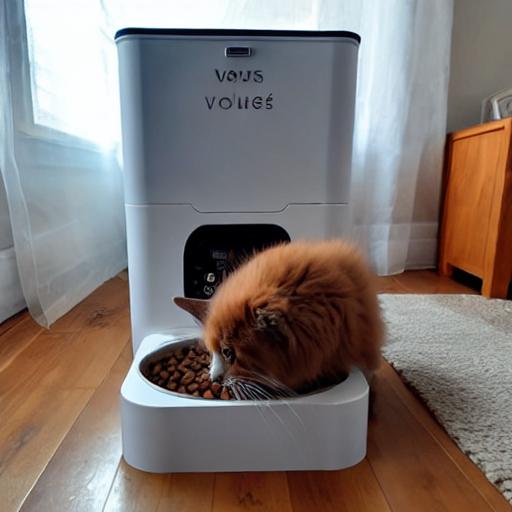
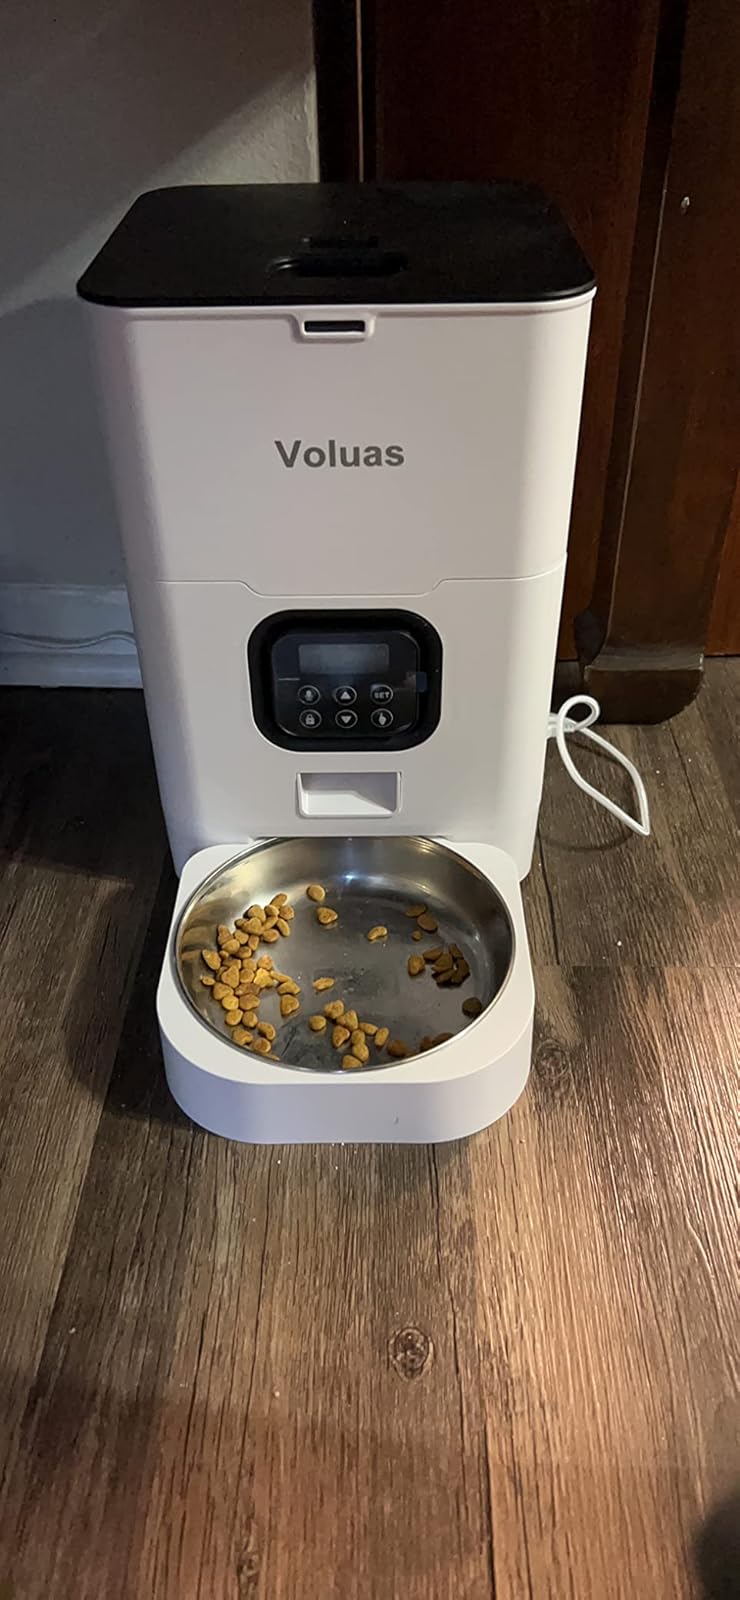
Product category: items_feeder
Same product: no